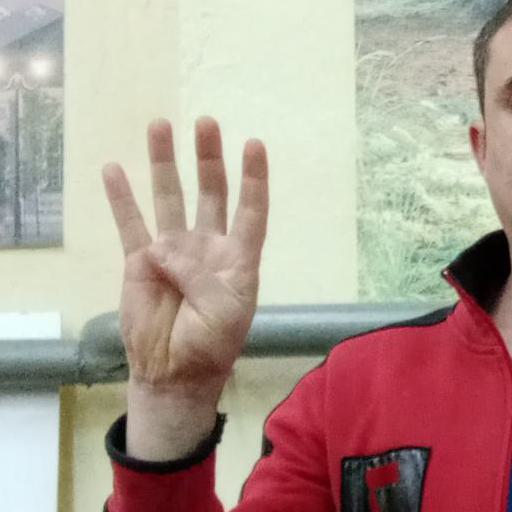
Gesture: four